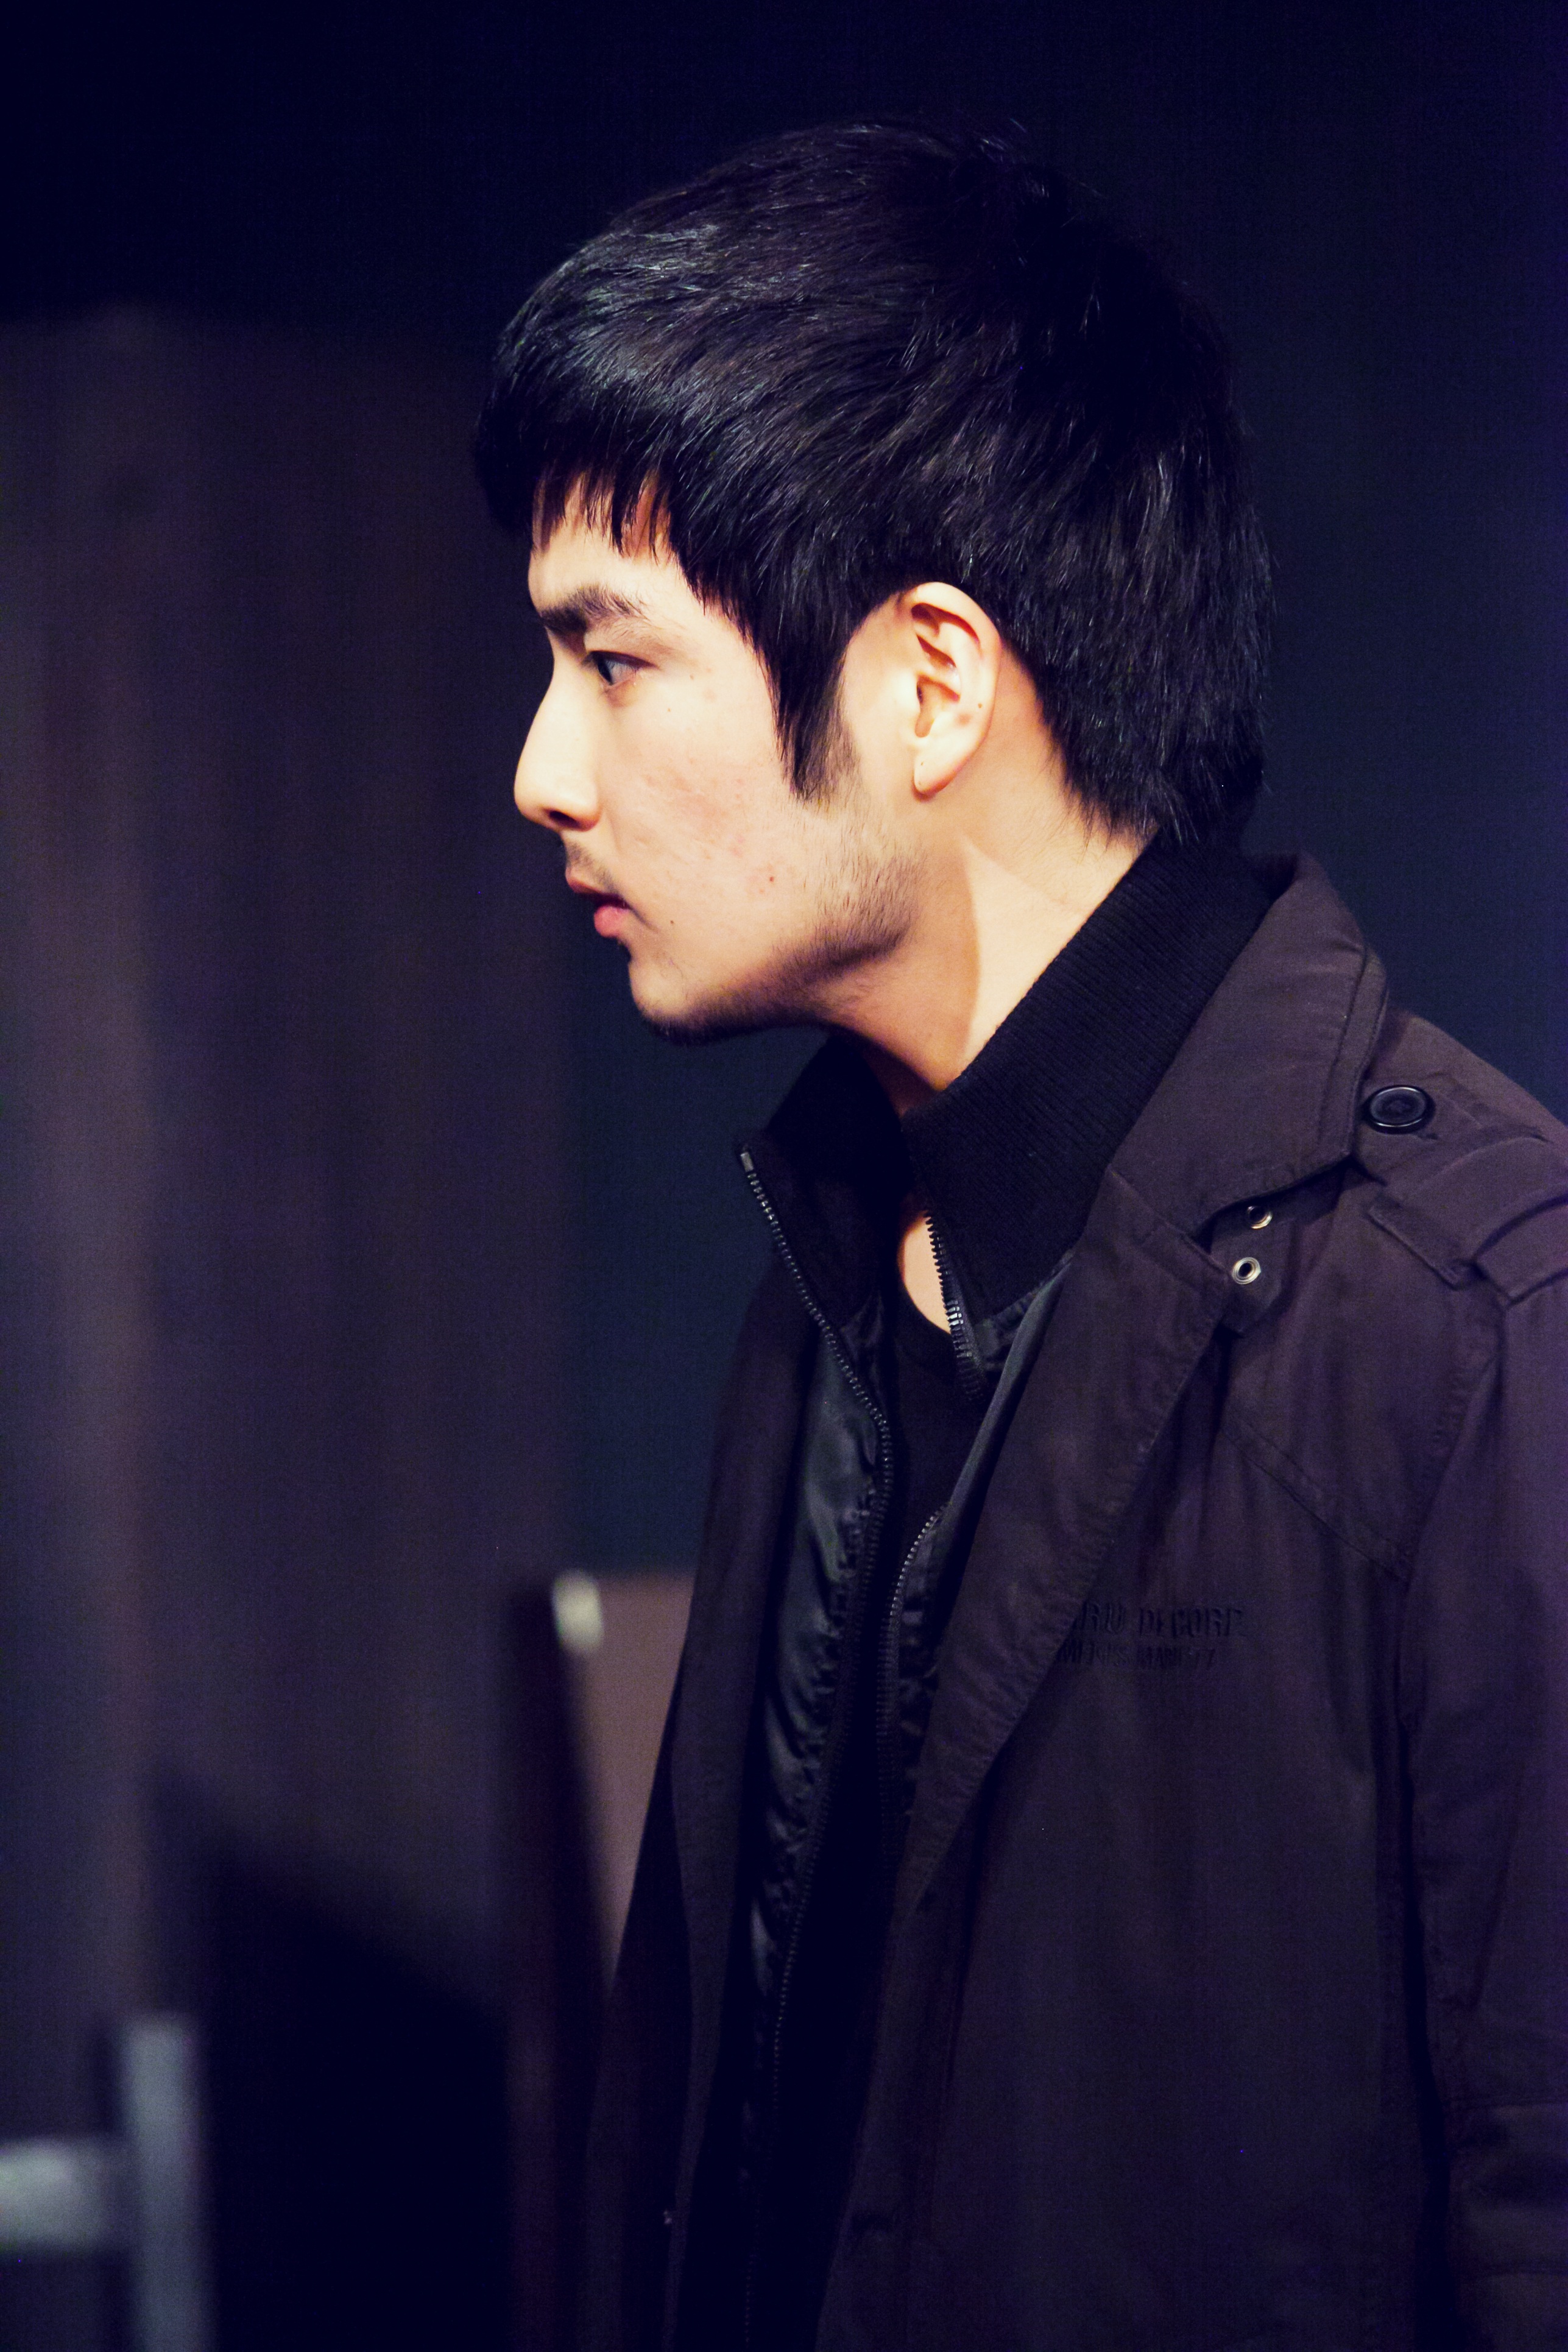
person, music, people, concert, singer, portrait, model, fashion, blue, musician, black, hairstyle, theatre, stage, performance, singing, guitarist, entertainment, photo shoot, singer songwriter, monologue